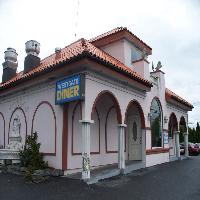
Weather: cloudy or overcast